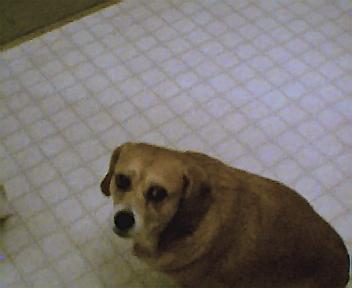
Breed: beagle